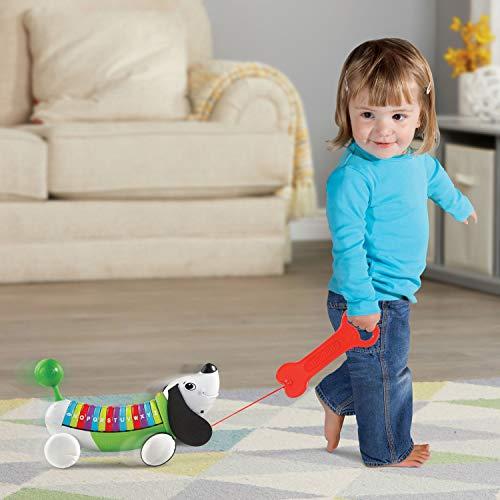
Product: LeapFrog AlphaPup Toy (Frustration Free Packaging), Green
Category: Toys & Games | Kids' Electronics | Electronic Learning Toys
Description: Floppy fabric ears and a wagging tail give this pup lots of character.
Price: $13.99
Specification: ProductDimensions:4.9x11.5x7.1inches|ItemWeight:1.6pounds|ShippingWeight:1.6pounds(Viewshippingratesandpolicies)|DomesticShipping:Currently,itemcanbeshippedonlywithintheU.S.andtoAPO/FPOaddresses.ForAPO/FPOshipments,pleasecheckwiththemanufacturerregardingwarrantyandsupportissues.|InternationalShipping:ThisitemcanbeshippedtoselectcountriesoutsideoftheU.S.LearnMore|ASIN:B00L3WWWCS|Itemmodelnumber:80-19283E|Manufacturerrecommendedage:12month-3years|Batteries:3AAAbatteriesrequired.(included)